Mount Christi

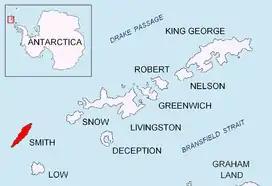
Location of Smith Island in the South Shetland Islands.

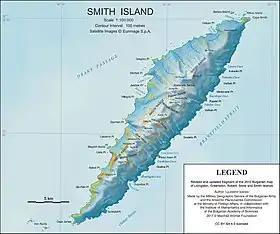
Topographic map of Smith Island.

Mount Christi is a mountain rising to in the northern Imeon Range on Smith Island in the South Shetland Islands, Antarctica. The peak overlooks Kongur Glacier to the west-northwest, Saparevo Glacier to the north and Ritya Glacier to the southeast.